Romani diaspora

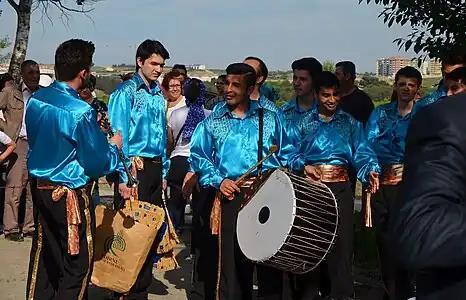
Romani people at a Kakava celebration in Edirne, 2015

Romanies in Spain are generally known as "Gitanos" and tend to speak Caló, a kind of Andalusian Spanish with a large number of Romani loanwords. Estimates of the Spanish Gitano population range between 600,000 and 1,500,000 with the Spanish government estimating between 650,000 and 700,000. Semi-nomadic Quinqui consider themselves apart from the Gitanos.